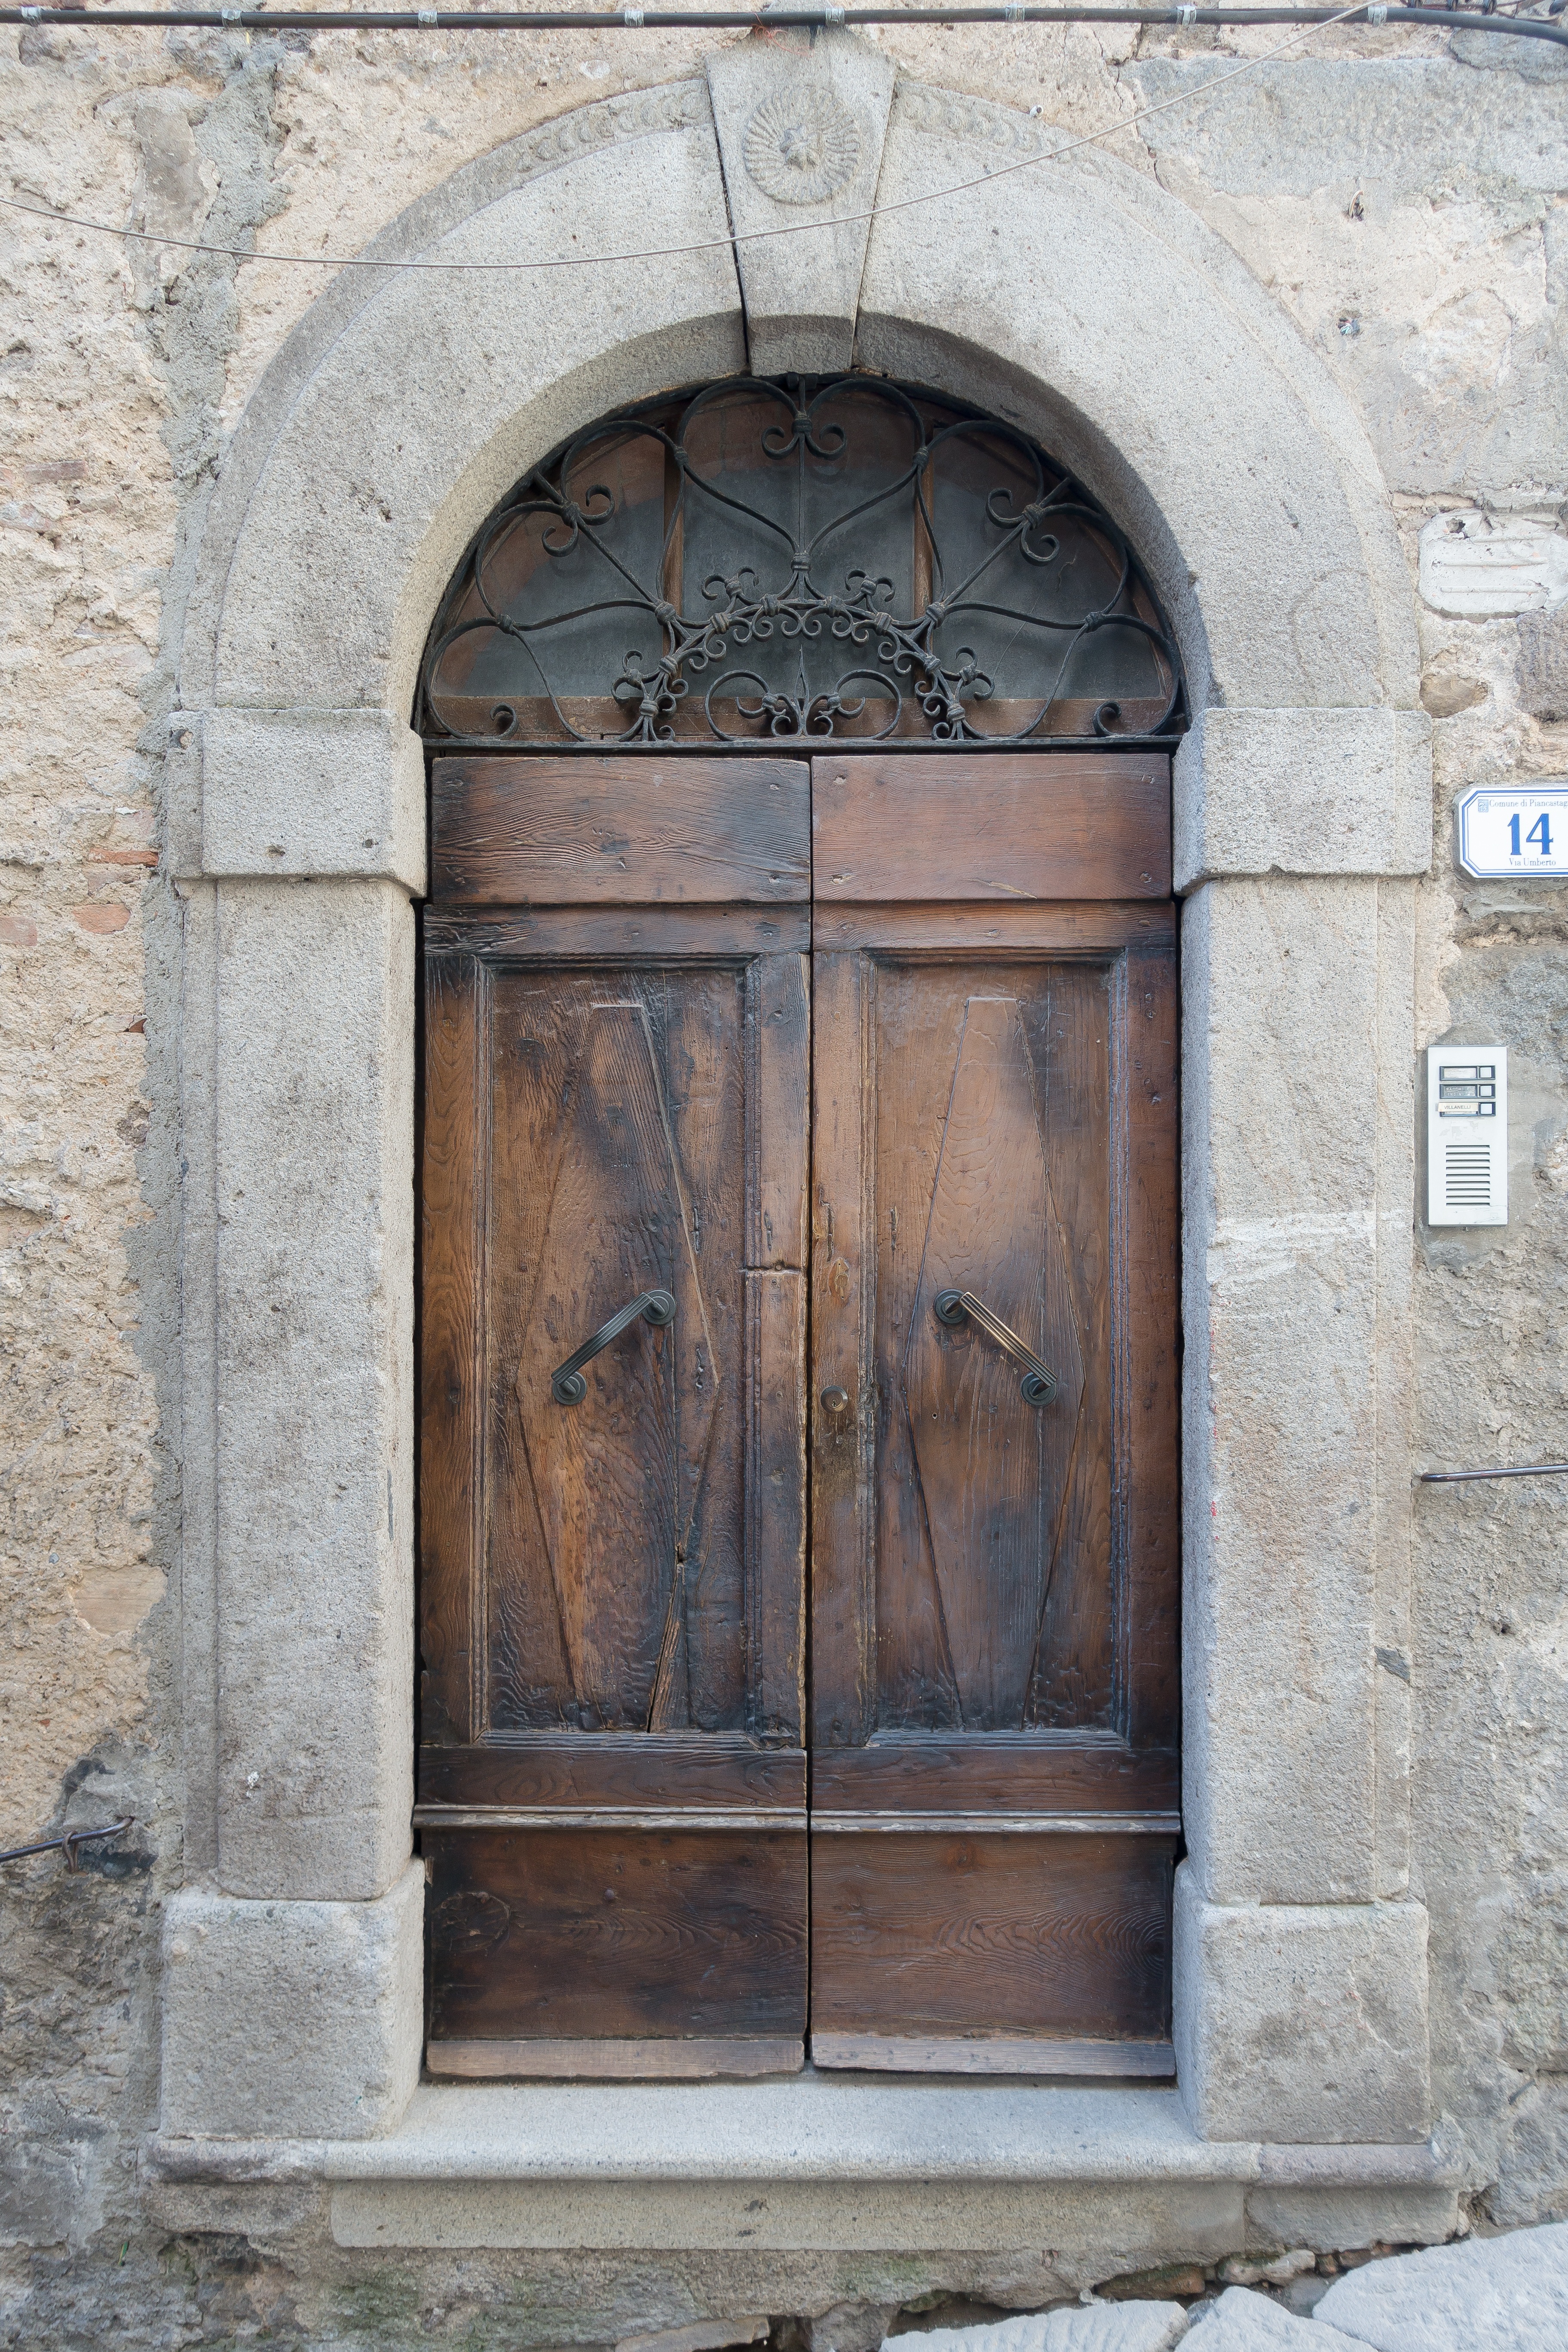
architecture, wood, window, building, home, arch, facade, chapel, gate, door, apartment, front door, input, house entrance, portal, natural stone, door handle, wrought iron, lintel, input range, ancient history